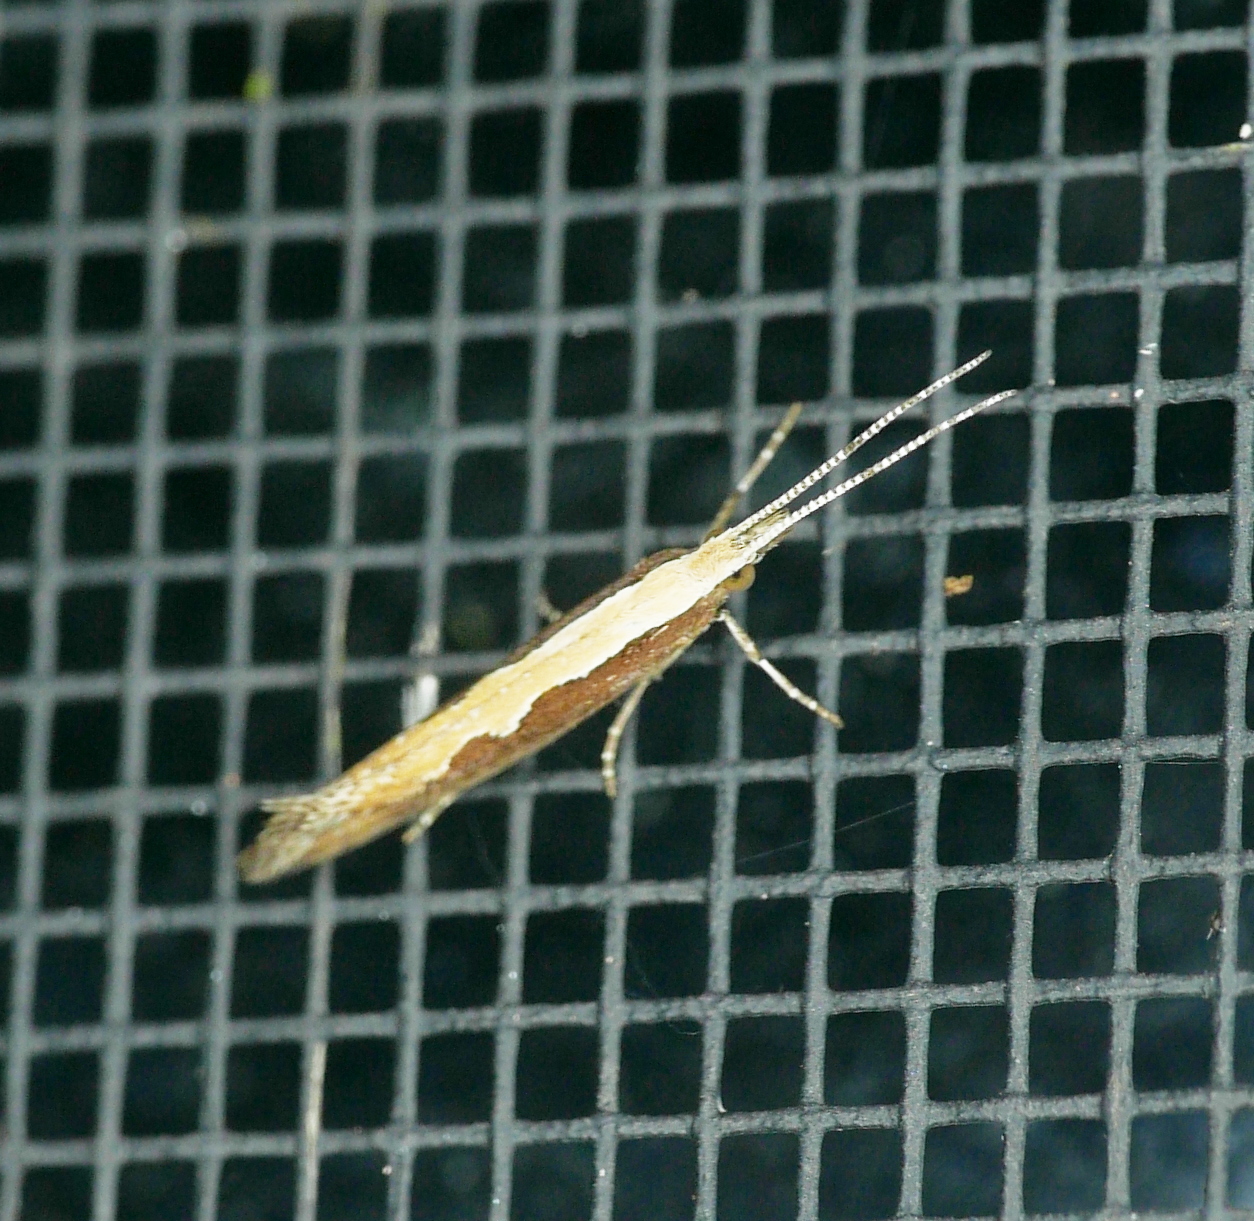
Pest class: diamondback_moth